Fenerbahçe S.K. (women's volleyball)

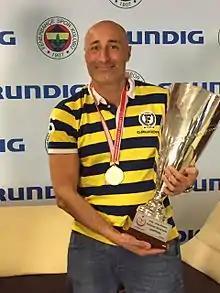
Marcello Abbondanza at the 2015 Turkish Cup Finals

Fenerbahçe's women's team shone in the 2009–10 season as the Yellow Angels finished the first round of the 2009–10 Turkish League undefeated in 22 matches (setting a 66:2 set ratio record), and reached the Final Four of the 2009–10 CEV Women's Champions League undefeated. The team then beat the host team RC Cannes in a thrilling five-setter, but eventually lost to Volley Bergamo in five sets in the final, even though they came back after falling two sets down: 22–25, 21–25, 25–22, 25–20, 9–15. Yekaterina Gamova was named the best scorer and Nataša Osmokrović was chosen the best server of the tournament.